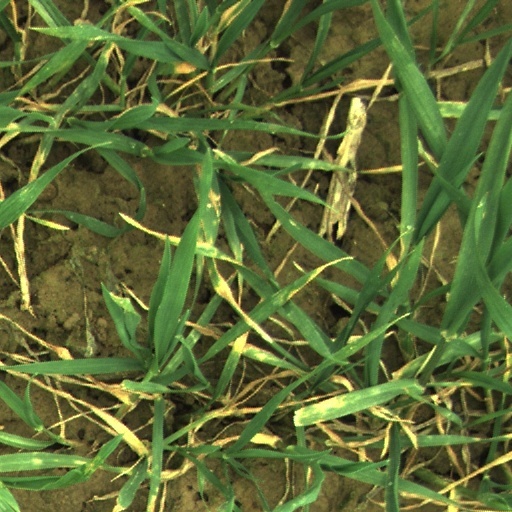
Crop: wheat